History of Ashland, Kentucky

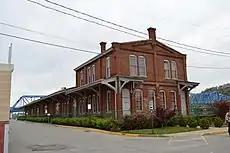
The Ashland Amtrak Station was built by the C&O Railroad in the 1890s as a freight house.

The Poages were of Scots-Irish stock, some coming to Kentucky directly from Virginia through the Cumberland Gap in 1786 and some from Virginia by way of Harrodsburg and Mayslick. They took farmlands on the Ohio River bottoms between the mouths of Keys Creek and Hoods Creek and operated a water-powered sawmill near the mouth of Hoods Creek, perhaps as early as 1799. The Poage settlement remained an extended-family community until the mid-19th century.